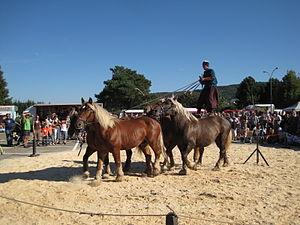
Comtois horse
Le Comtois est une race de chevaux de trait de taille moyenne, propre à la Franche-Comté. D'origine germanique et peut-être bourguignonne, elle est surtout présente en France et en Suisse. Monture de bataille réputée sous l'Ancien Régime, le Comtois est le premier exemple d'élevage florissant d'un cheval de traction lourde en France. Il est décimé durant les guerres napoléoniennes et connaît une période de recul au XIXᵉ siècle, où il se confond, sous le nom de cheval du Jura, avec le futur cheval des Franches-Montagnes suisse. Son élevage est relancé au début du XXᵉ siècle côté français, il est connu sous le nom de cheval « Maîchard » des plateaux du Haut-Doubs.